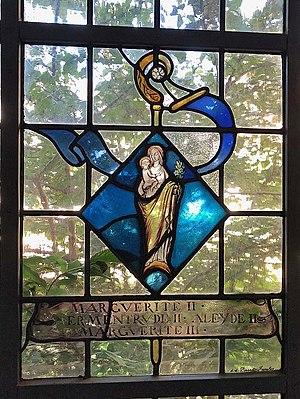
Vitrail 4 abbesses - abbaye de la Cambre
Marguerite III est une religieuse cistercienne qui fut la 10ᵉ abbesse de l'abbaye de la Cambre.
Marguerite II est une religieuse cistercienne qui fut la 7ᵉ abbesse de l'abbaye de la Cambre.
Liste exhaustive des abbesses de l'abbaye de la Cambre.
Aleyde de Froidmont est une religieuse cistercienne qui fut la 9ᵉ abbesse de l'abbaye de la Cambre.